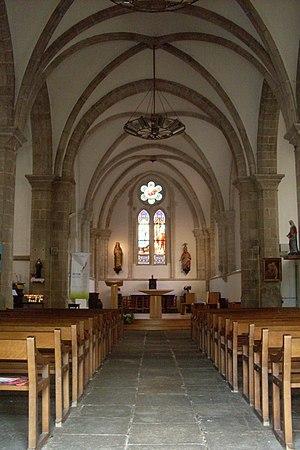
L'église Saint-Thomas Becket est une église catholique située à Bénodet, en France. L'édifice est inscrit au titre des monuments historiques en 1928.